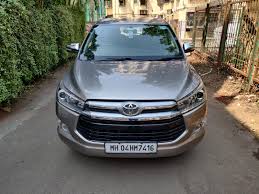
Label: noambulance